Hyde Park, London

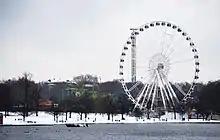
The Winter Wonderland festival has been a popular Christmas event in Hyde Park since 2007.

Hyde Park hosted a Great Fair in the summer of 1814 to celebrate the Allied sovereigns' visit to England, and exhibited various stalls and shows. The Battle of Trafalgar was re-enacted on the Serpentine, with a band playing the National Anthem while the French fleet sank into the lake. The coronation of King George IV in 1821 was celebrated with a fair in the park, including an air balloon and firework displays.